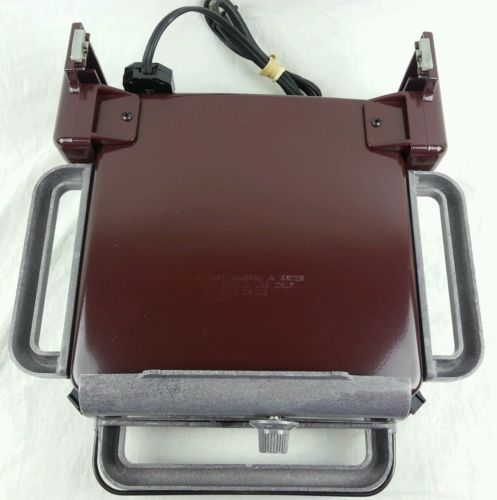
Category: toaster